Sufi philosophy

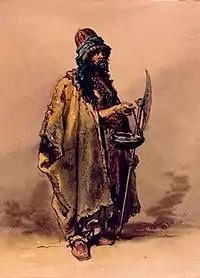
Ottoman Dervish portrayed by Amedeo Preziosi, c. 1860s, Muzeul Naţional de Artă al României

The emergence of Sufi thought is commonly linked to the historical developments of the Middle East in the seventh and eighth centuries CE following the life of the Islamic prophet Muhammad, and its development took place throughout the centuries after that. Between the 10th and 12th centuries, Sufism became a widely spread discipline in the Muslim world. One influential early writer on Sufi philosophy was the Muslim scholar and theologian Al-Ghazali (1058–1111). He discussed the concept of the self and the causes of its misery and happiness. Sufism in the Muslim world emerged and grew as a mystical, somewhat hidden tradition in the mainstream Sunni and Shia denominations of Islam, state Eric Hanson and Karen Armstrong, likely in reaction to "the growing worldliness of Umayyad and Abassid societies". Sufism was adopted and then grew particularly in the frontier areas of Islamic states, where the asceticism of its fakirs and dervishes appealed to populations already used to the monastic traditions of Hinduism, Buddhism, and Christianity.